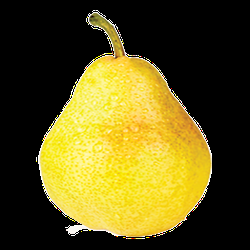
Label: Pear